Wandsworth Central (UK Parliament constituency)

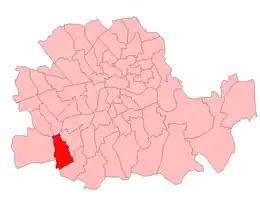
Wandsworth Central in the County of London 1918-50

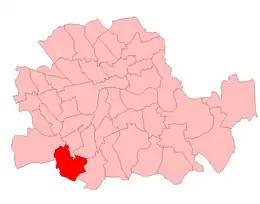
Wandsworth Central in the County of London 1950-74

When the constituency was created, in 1918, it was a division of the Metropolitan Borough of Wandsworth. It was in a part of the County of London, which was located in the northern part of the historic county of Surrey.